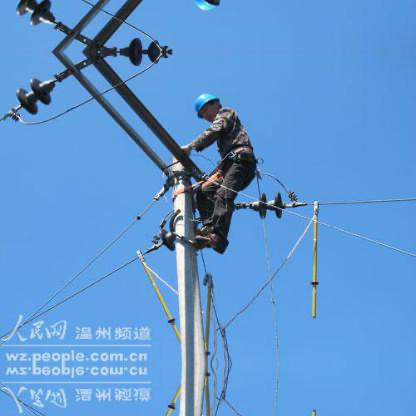
Objects in the image:
label: helmet
label: helmet